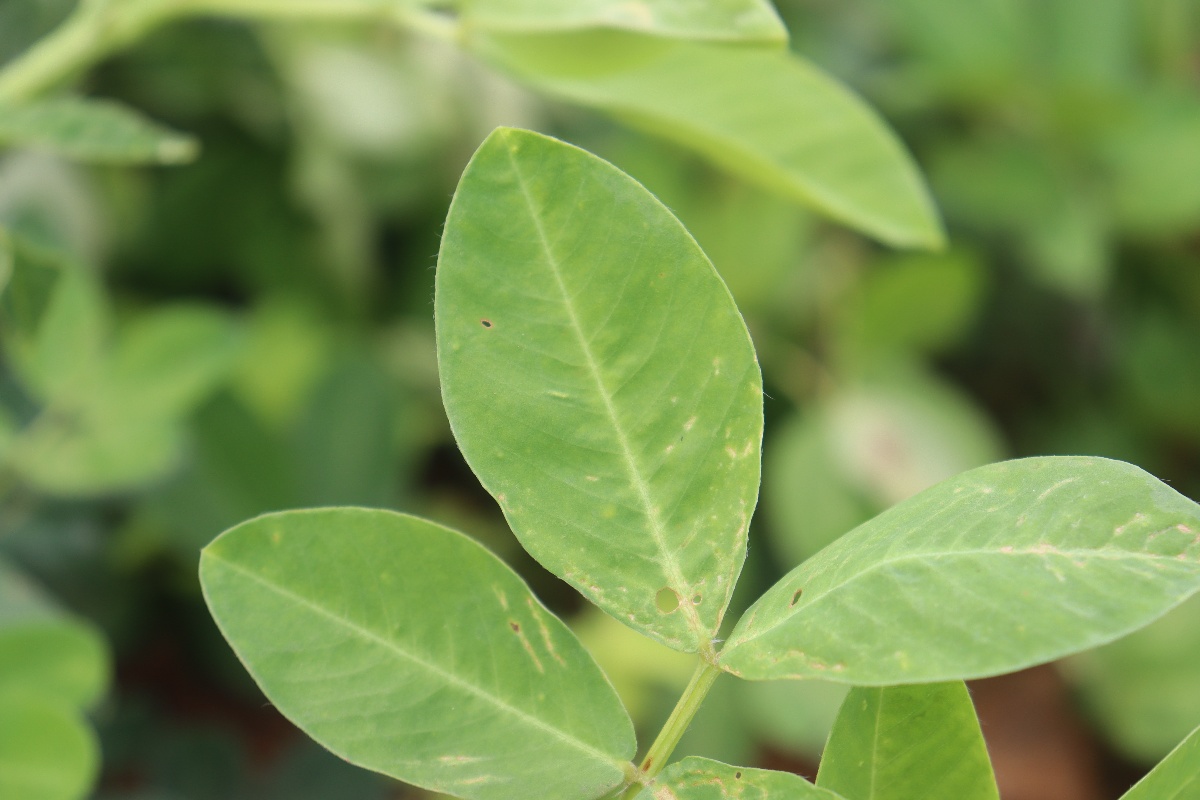
Label: early_leaf_spot